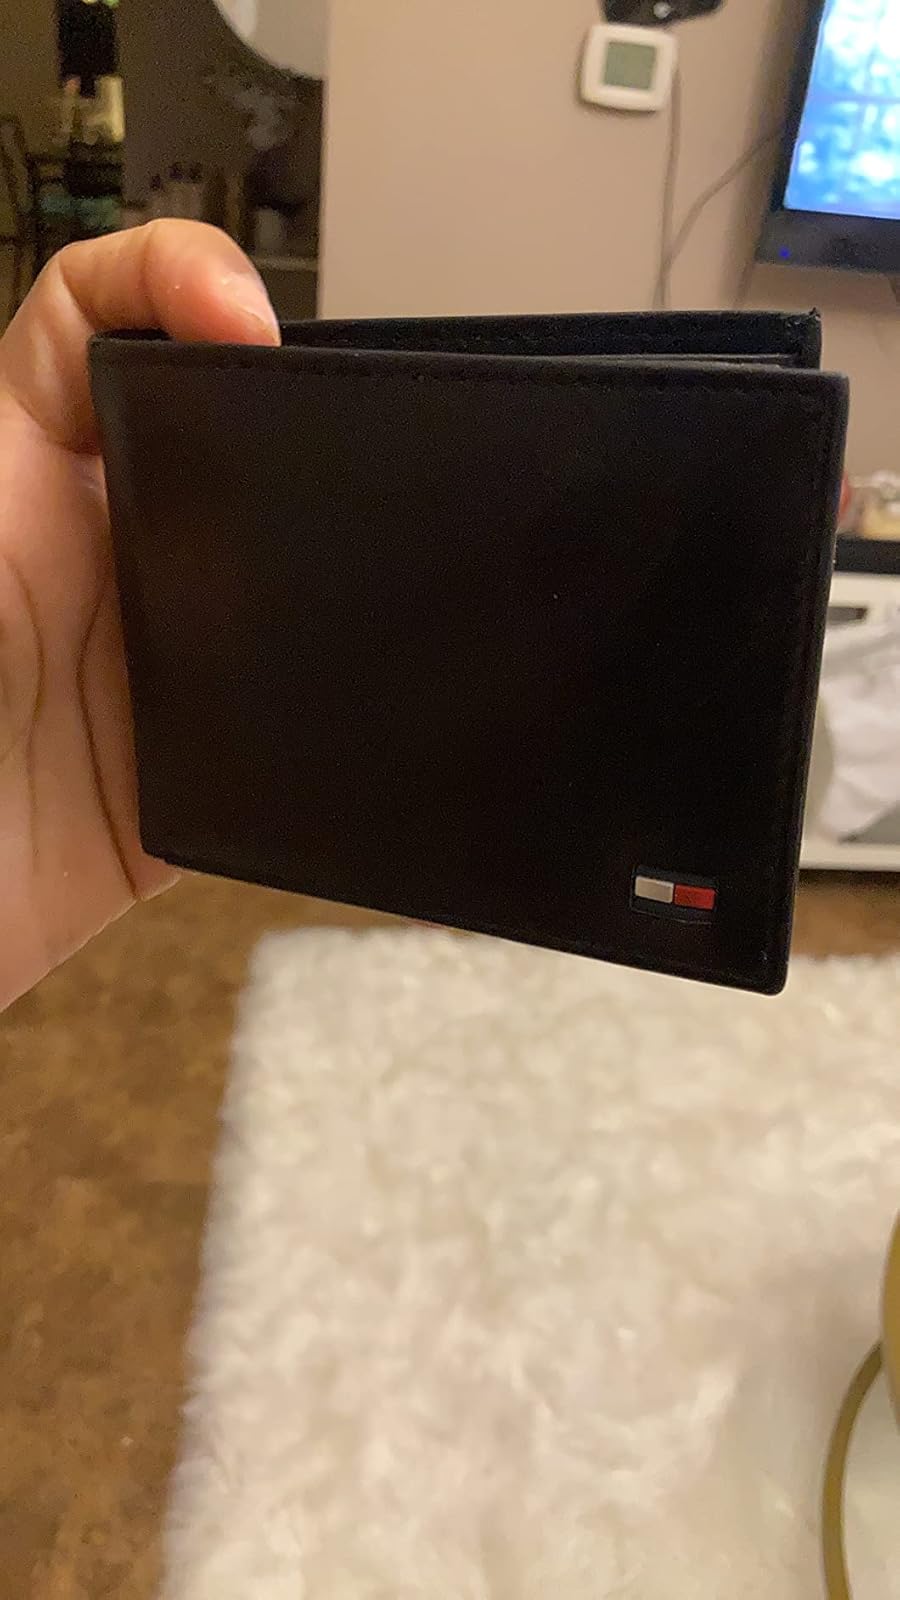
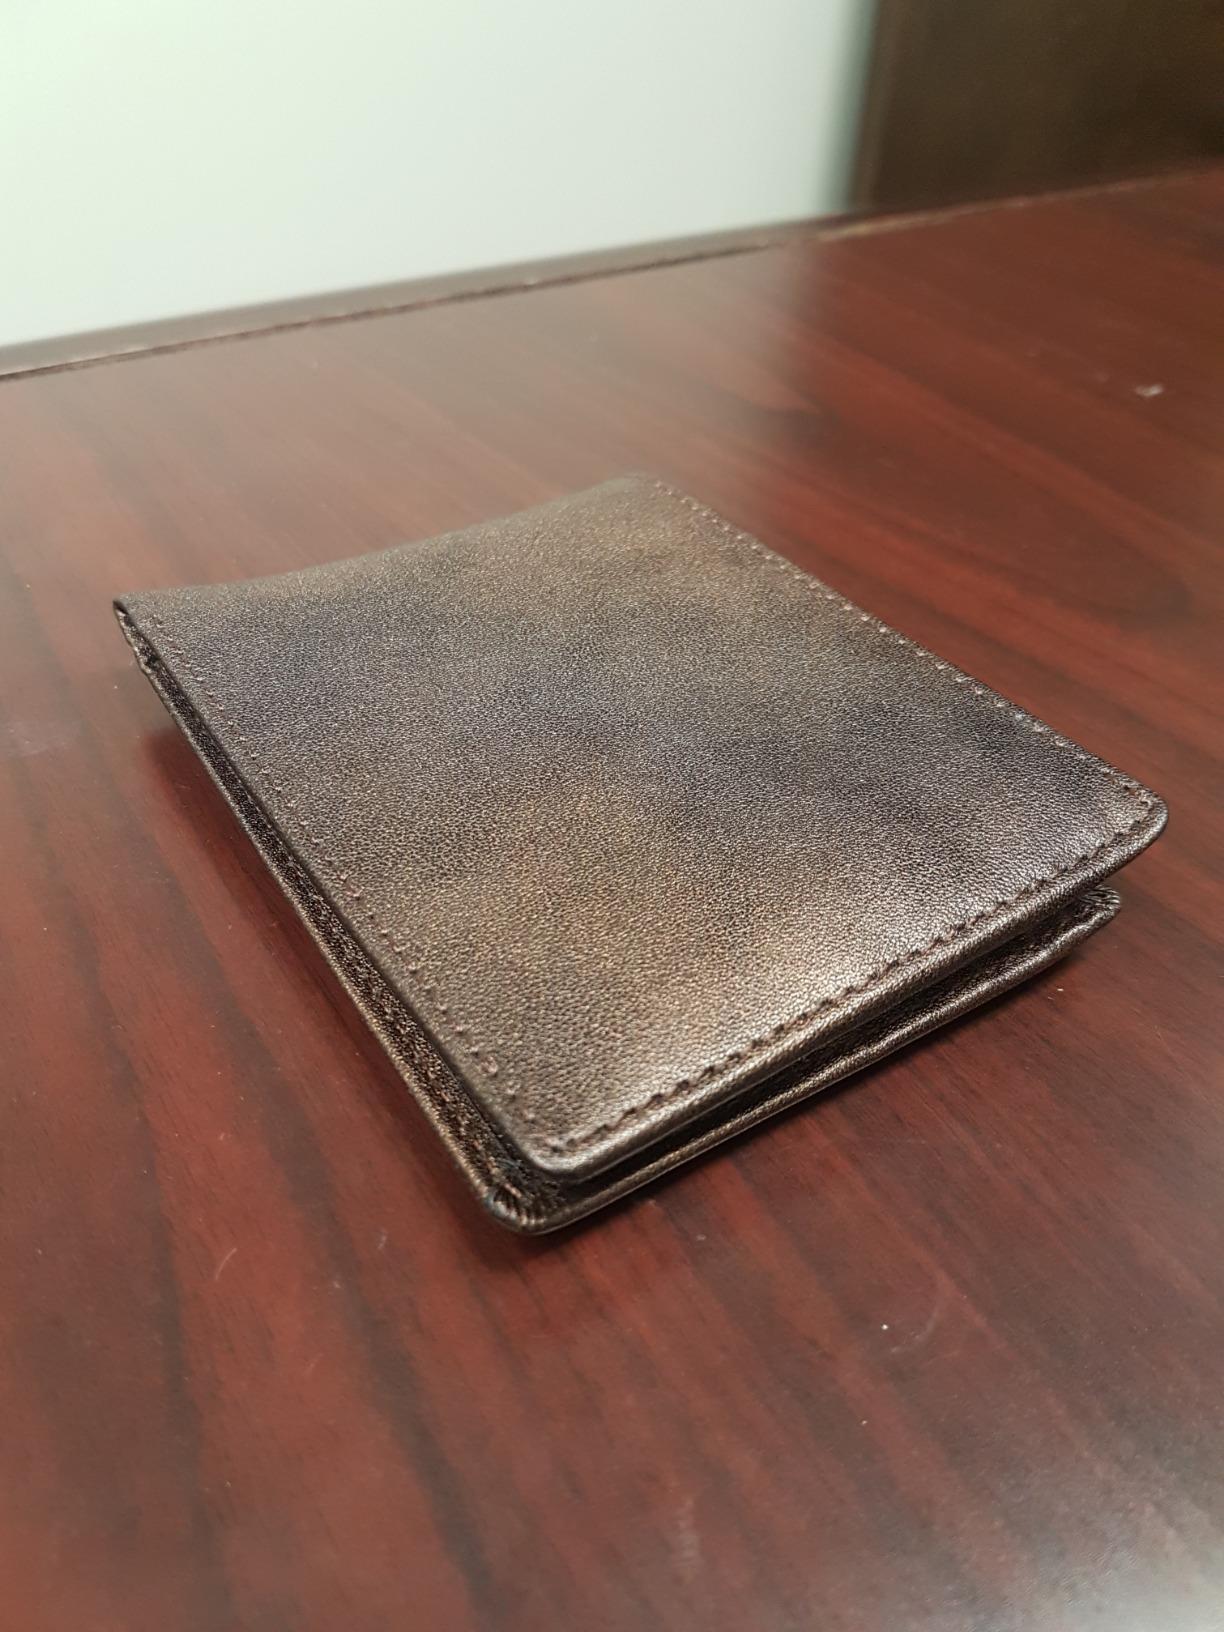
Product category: accessories_wallet
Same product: no